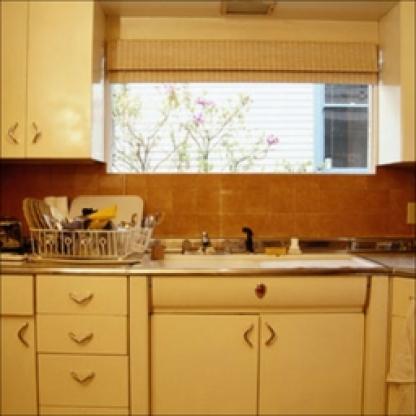
Scene: Indoor